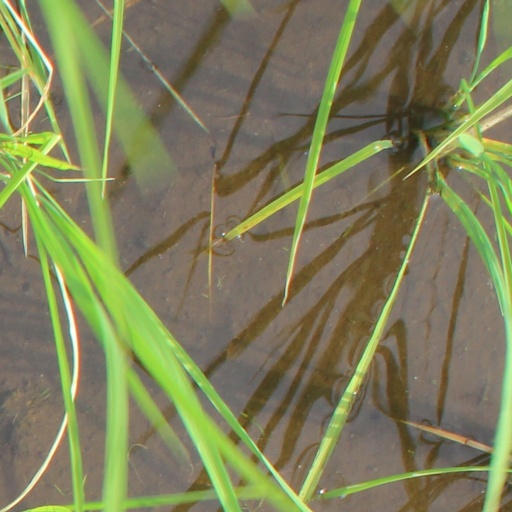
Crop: rice